Question: Please indicate a possible affordance area of the bed that can be used for lying down
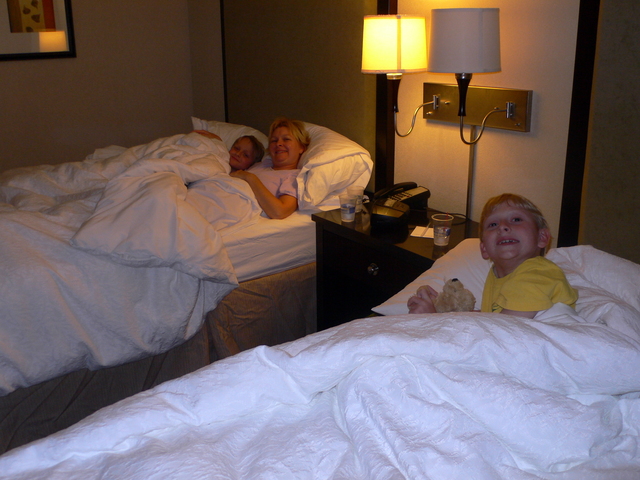
Answer: [0.5, 252.5, 638.5, 475.5]